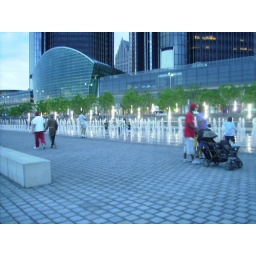
This is the water feature that everyone loves to play in at the river walk.